Hannah Hodge

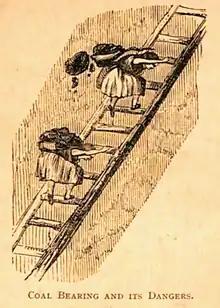
A hazard of hauling coal by basket illustrated by David Rorie. Coal mining by woman was outlawed by the Mines and Collieries Act 1842

Hannah Hodge (6 January 1751 to c.1833) was a coalminer from Lochgelly in Fife, Scotland and one of the few notable coalmining women about whom anything is documented.